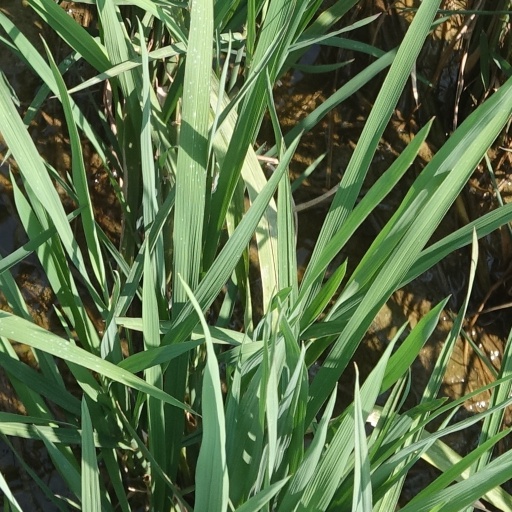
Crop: rice